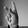
ASL letter: K